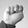
ASL letter: N